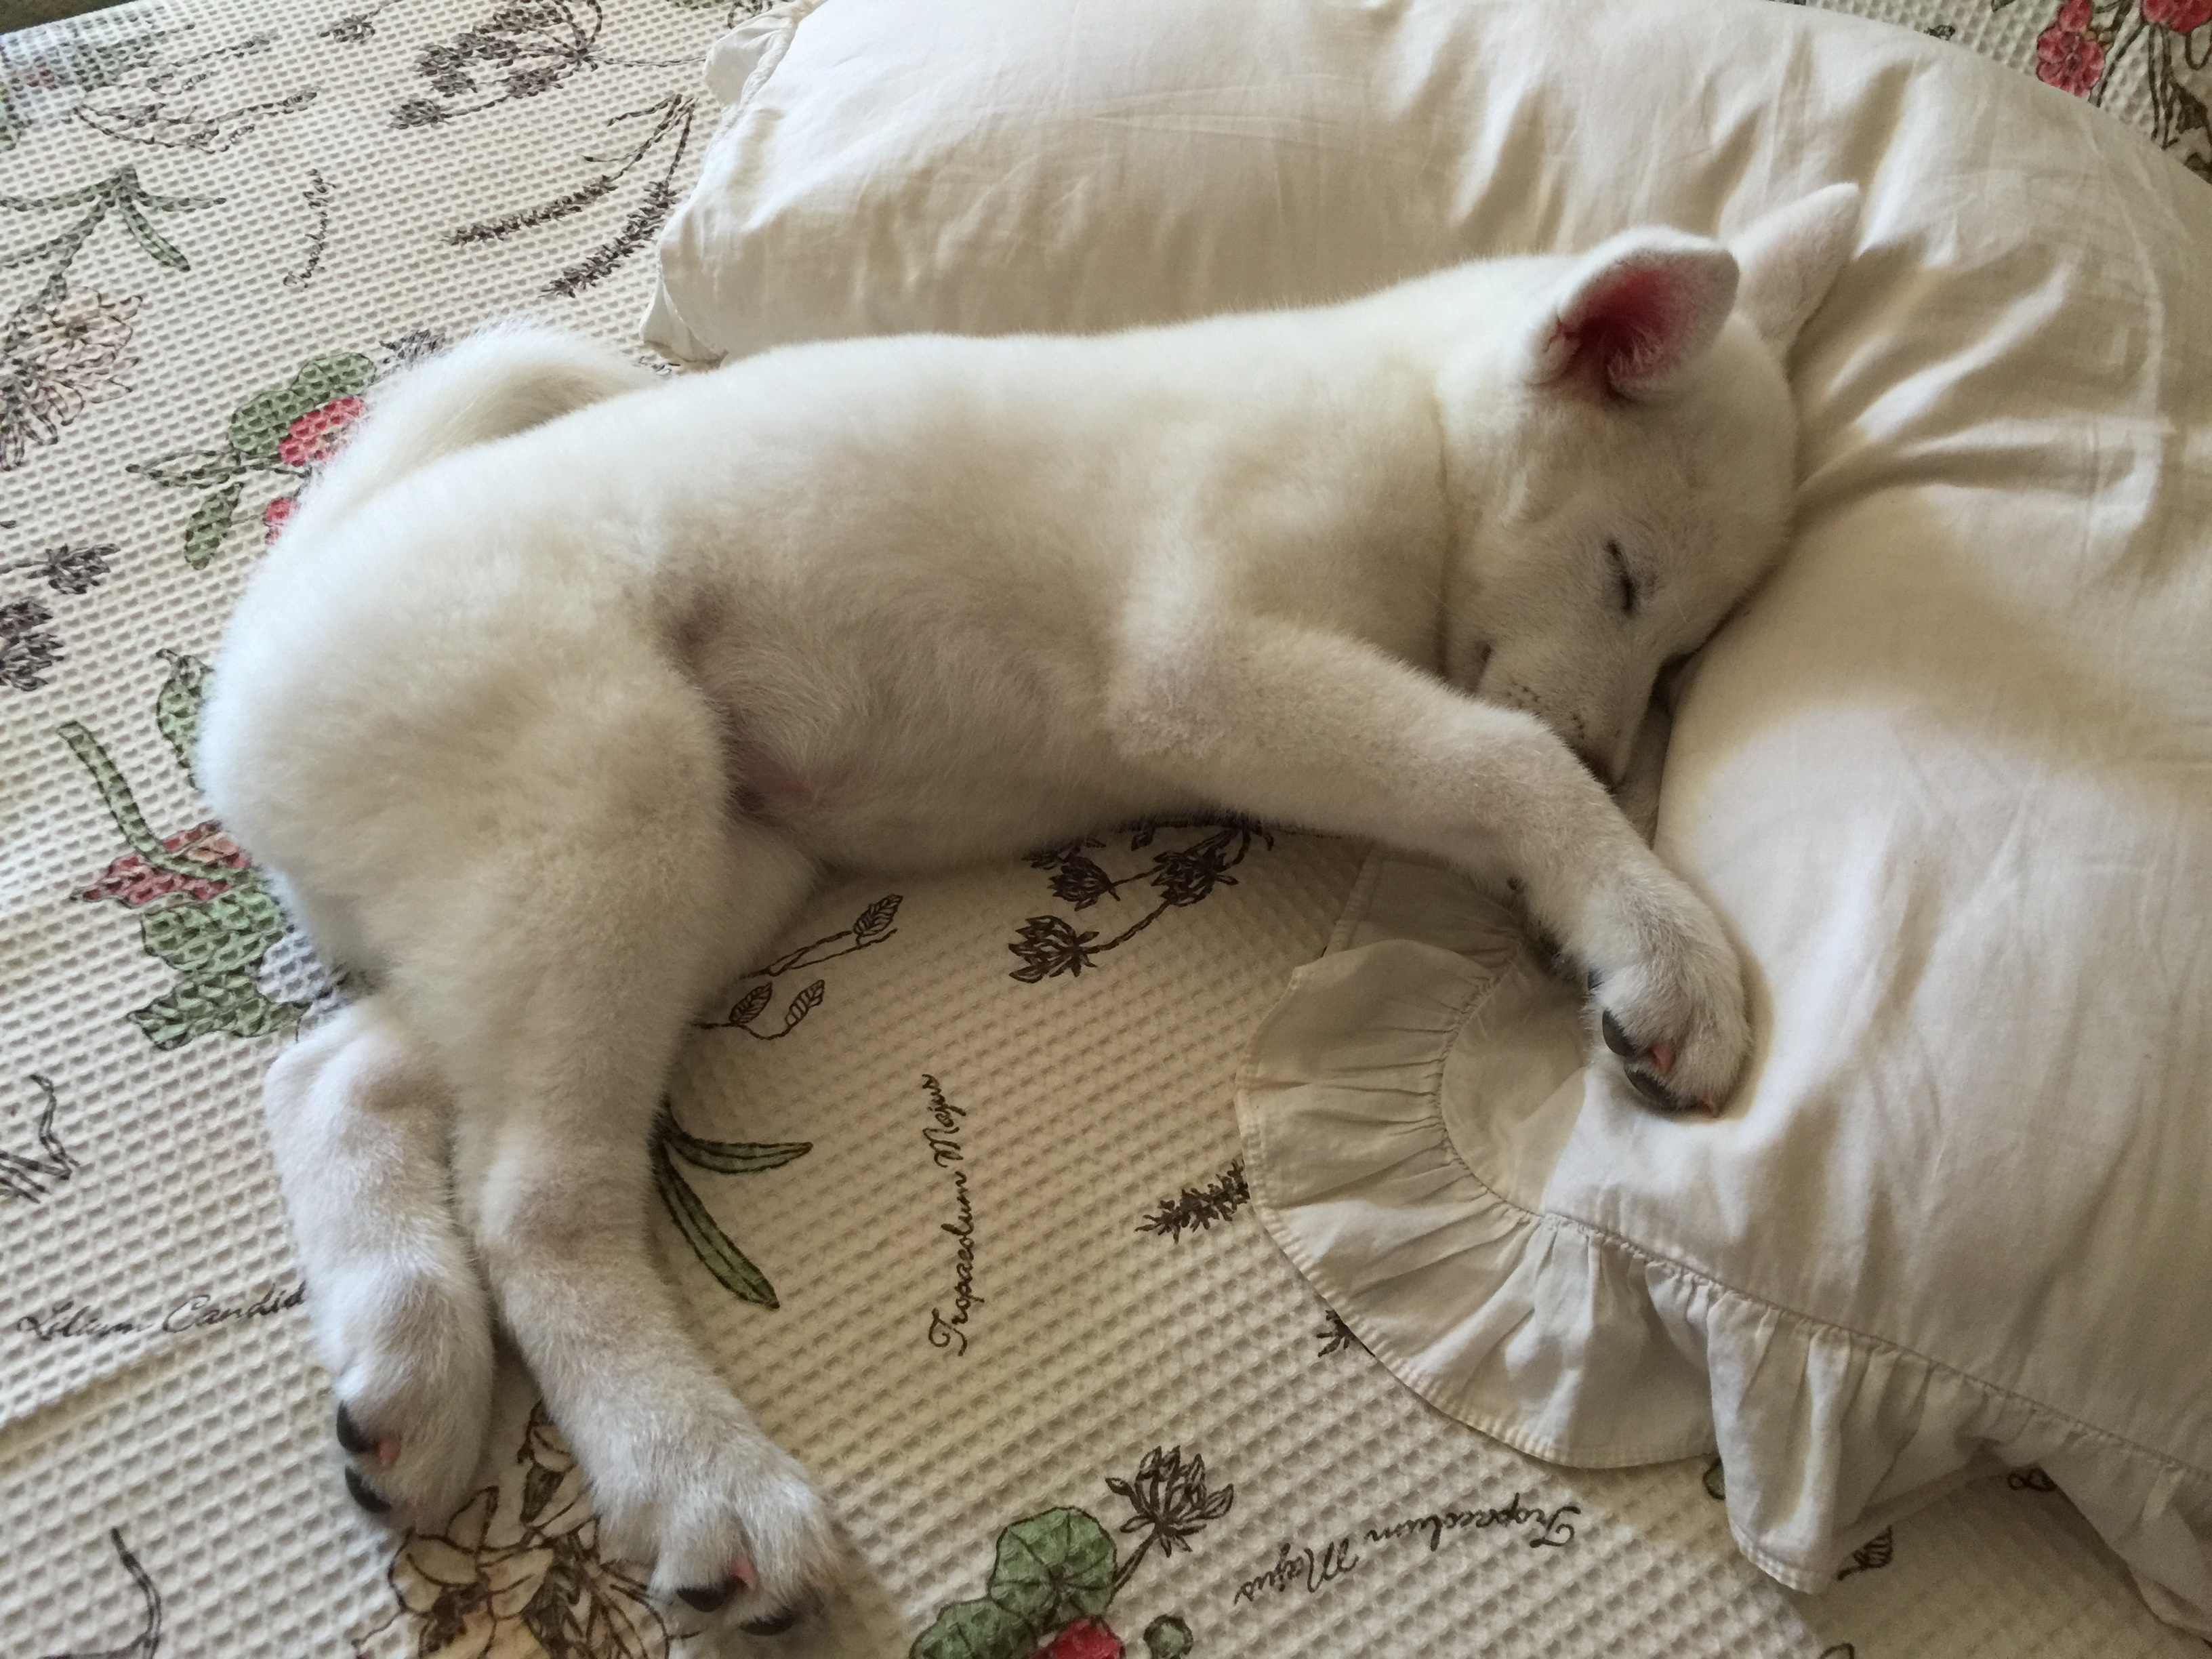
puppy, dog, cat, mammal, nap, vertebrate, dog like mammal, dog breed group